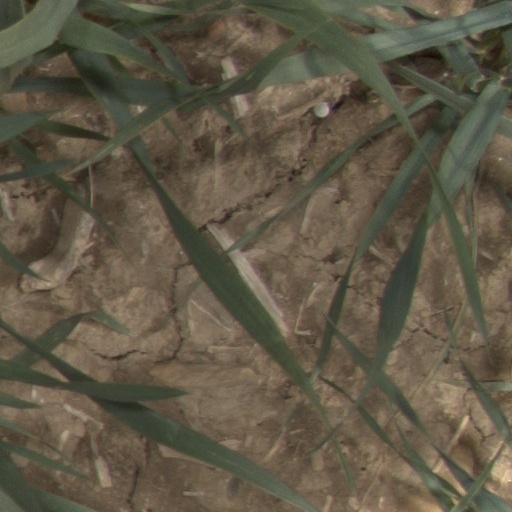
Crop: wheat